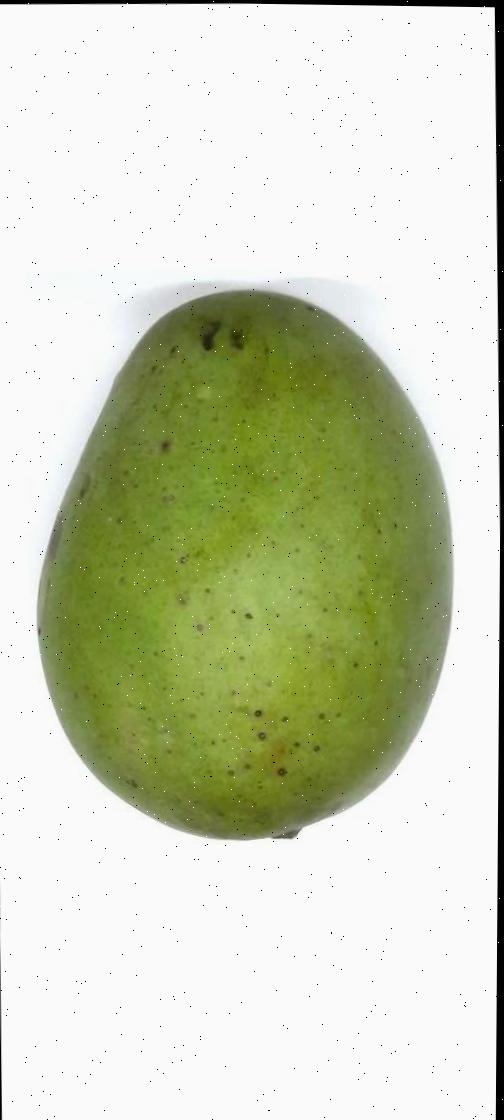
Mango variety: Langra